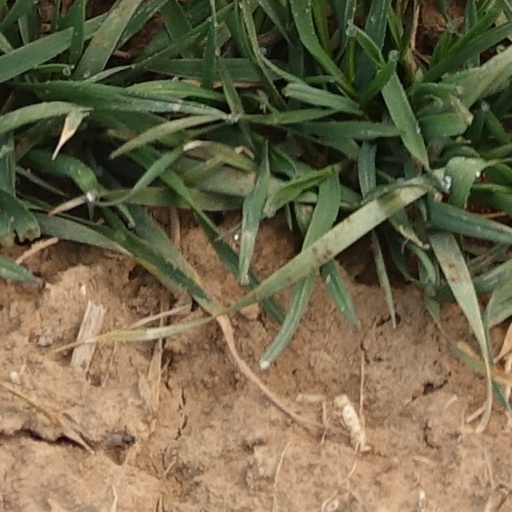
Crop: wheat